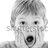
Emotion: surprise